Ball python

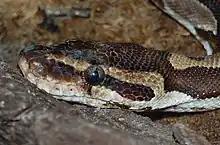
Close-up of head

The ball python is black, or albino and dark brown with light brown blotches on the back and sides. Its white or cream belly is scattered with black markings. It is a stocky snake with a relatively small head and smooth scales. It reaches a maximum adult length of . Males typically measure eight to ten subcaudal scales, and females typically measure two to four subcaudal scales. Females reach an average snout-to-vent length of , a long jaw, an long tail and a maximum weight of . Males are smaller with an average snout-to-vent length of , a long jaw, an long tail and a maximum weight of .